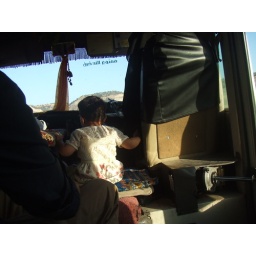
cute little girl in the bus